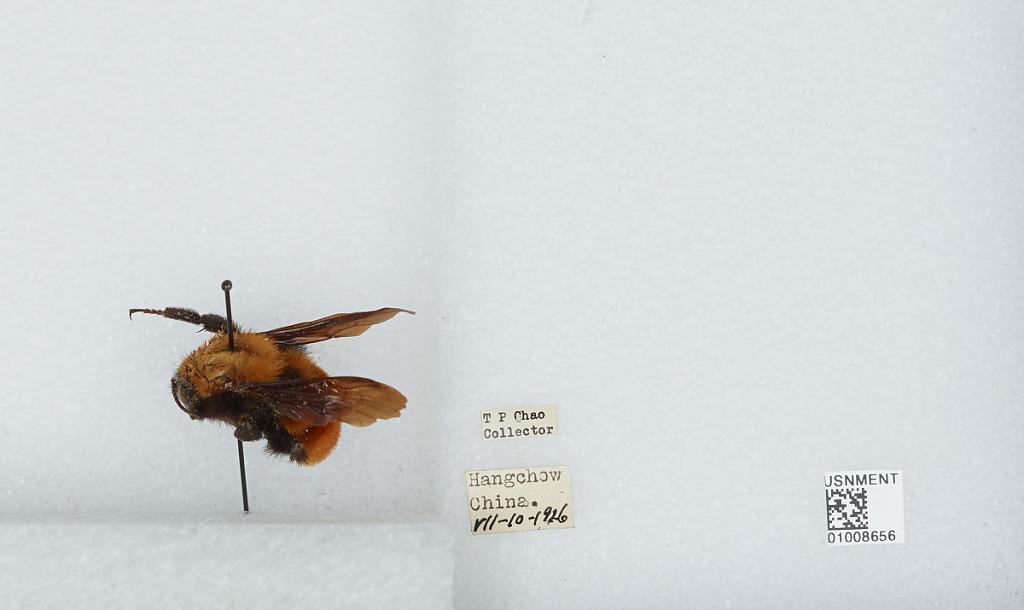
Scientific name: Bombus (Tricornibombus) atripes Smith
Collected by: T. Chao
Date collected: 1926-7-10
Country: China
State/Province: Zhejiang
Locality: Hangzhou